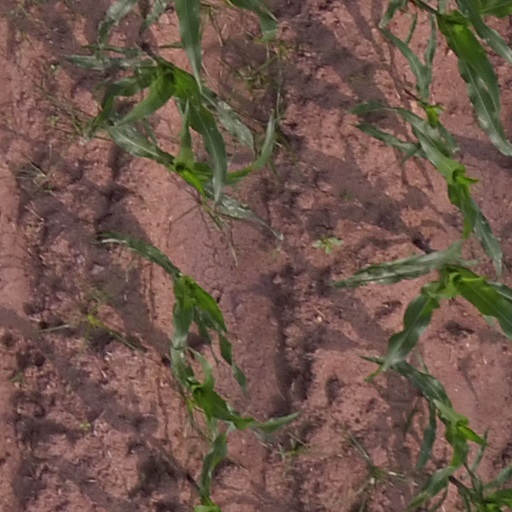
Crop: maize; corn